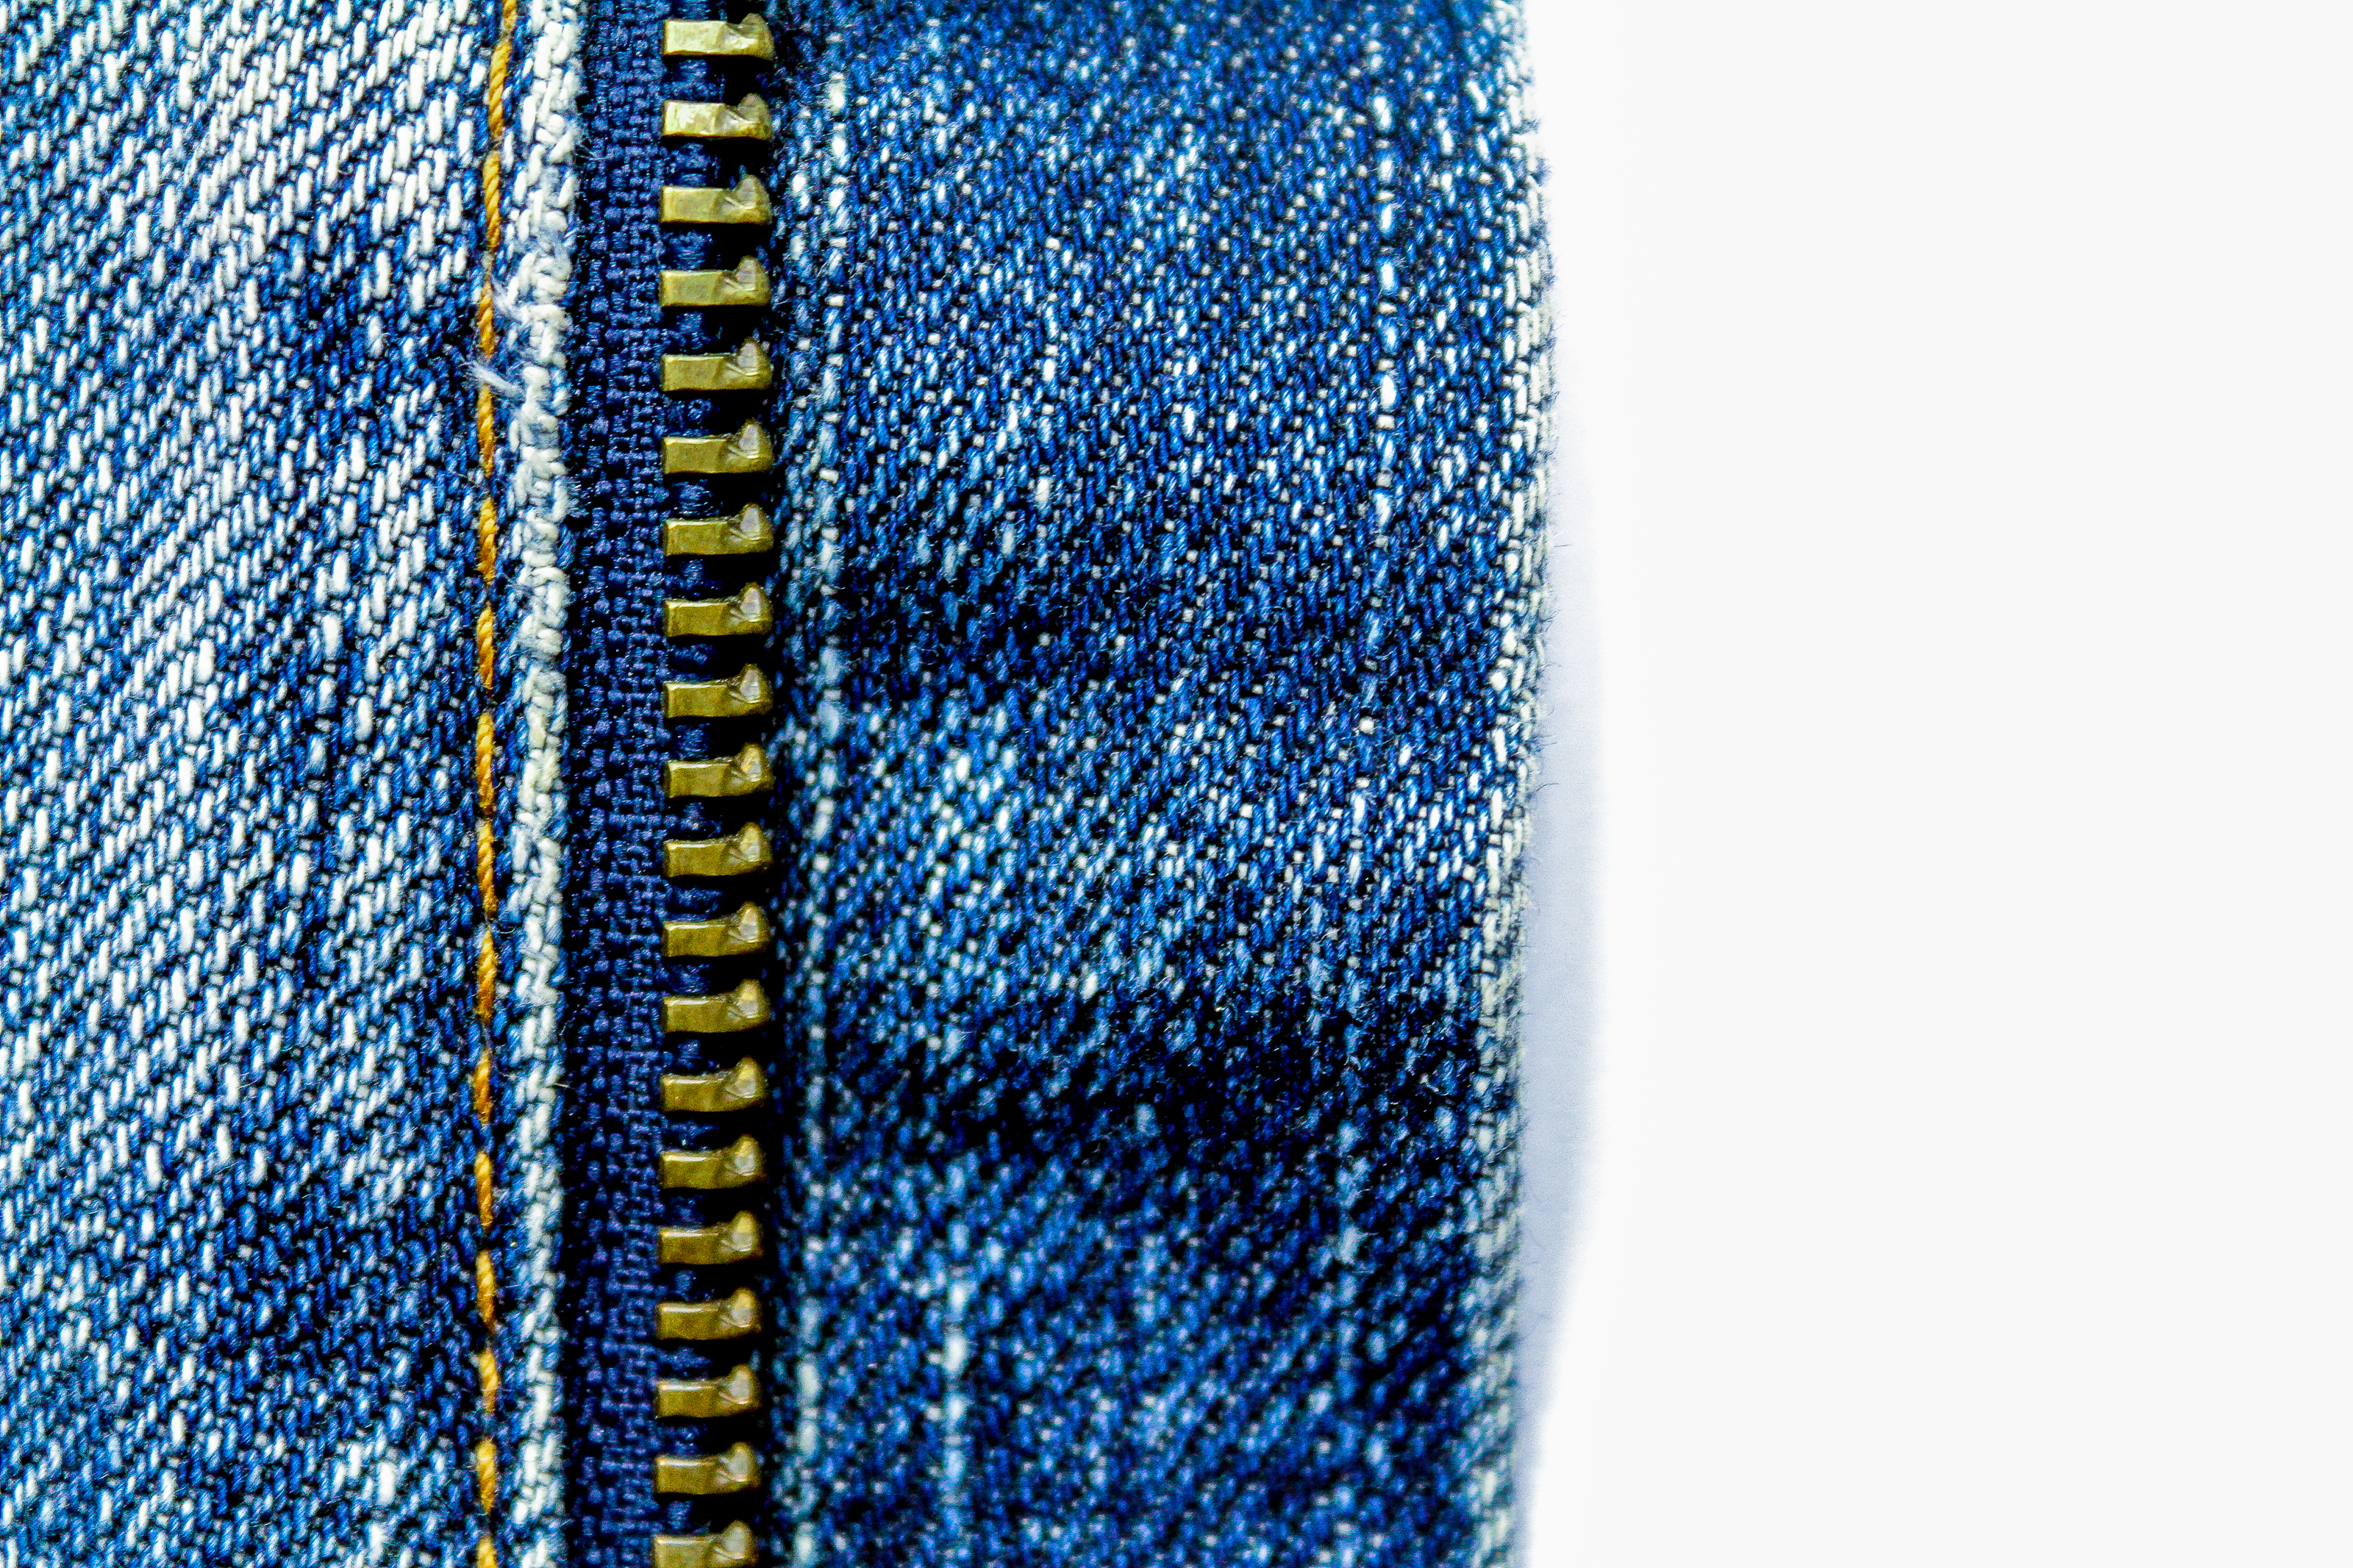
textile, fashion, design, style, background, fabric, denim, material, pattern, clothing, texture, blue, cloth, casual, garment, cotton, wear, color, vintage, canvas, pants, detail, closeup, indigo, rough, surface, apparel, jean, abstract, dress, cobalt blue, electric blue